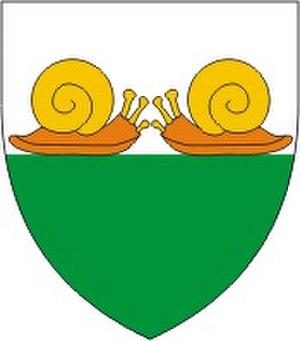
Marnand est une localité et une ancienne commune suisse du canton de Vaud, située dans le district de la Broye-Vully. Elle est intégrée depuis 2011 à la commune de Valbroye.